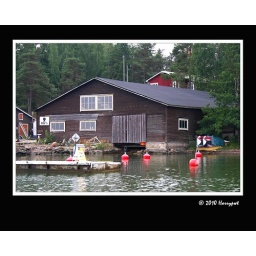
wooden barn in suvisaaristo